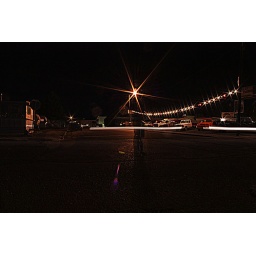
Took this photo in the street as a curious car tried to decide to go or wait for the crazy on the street